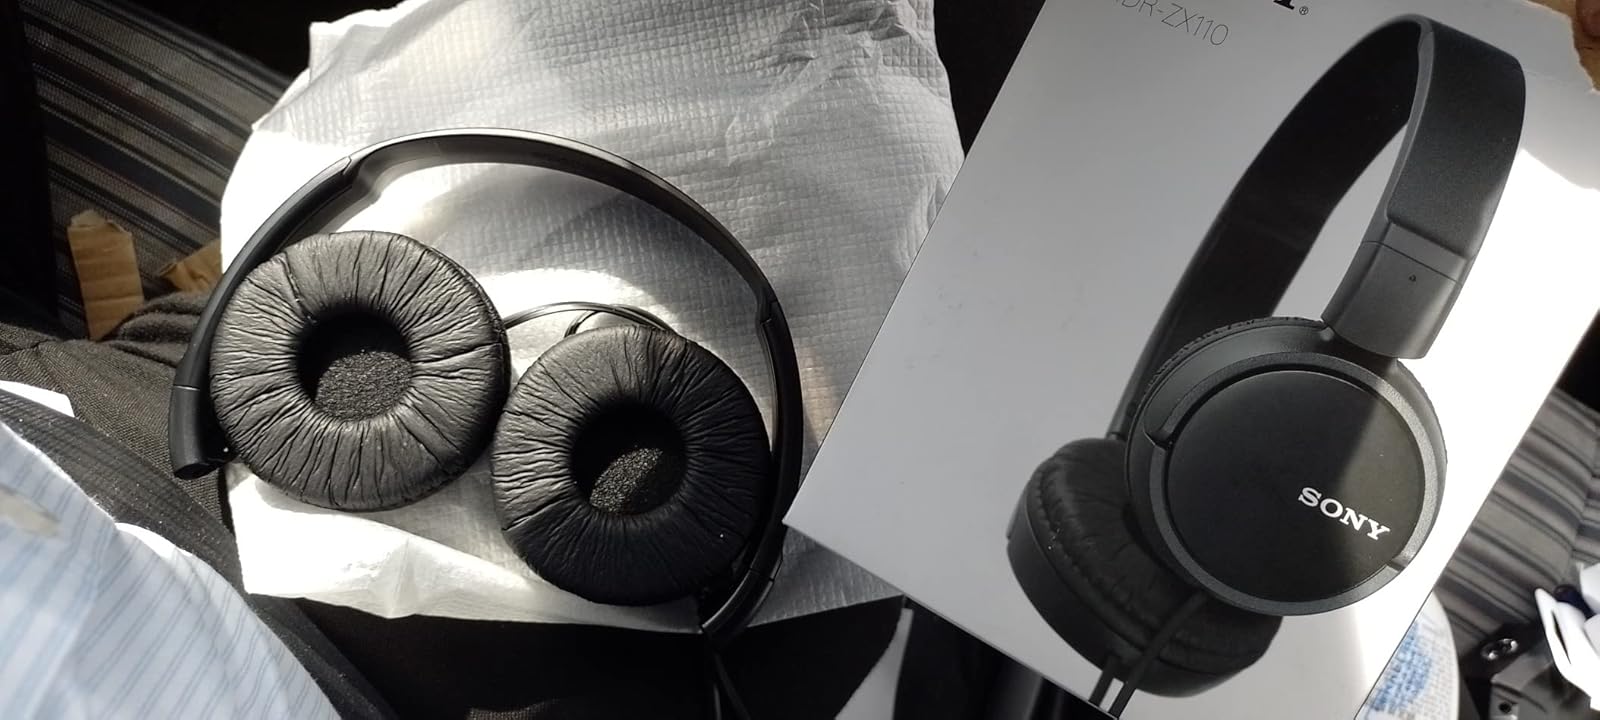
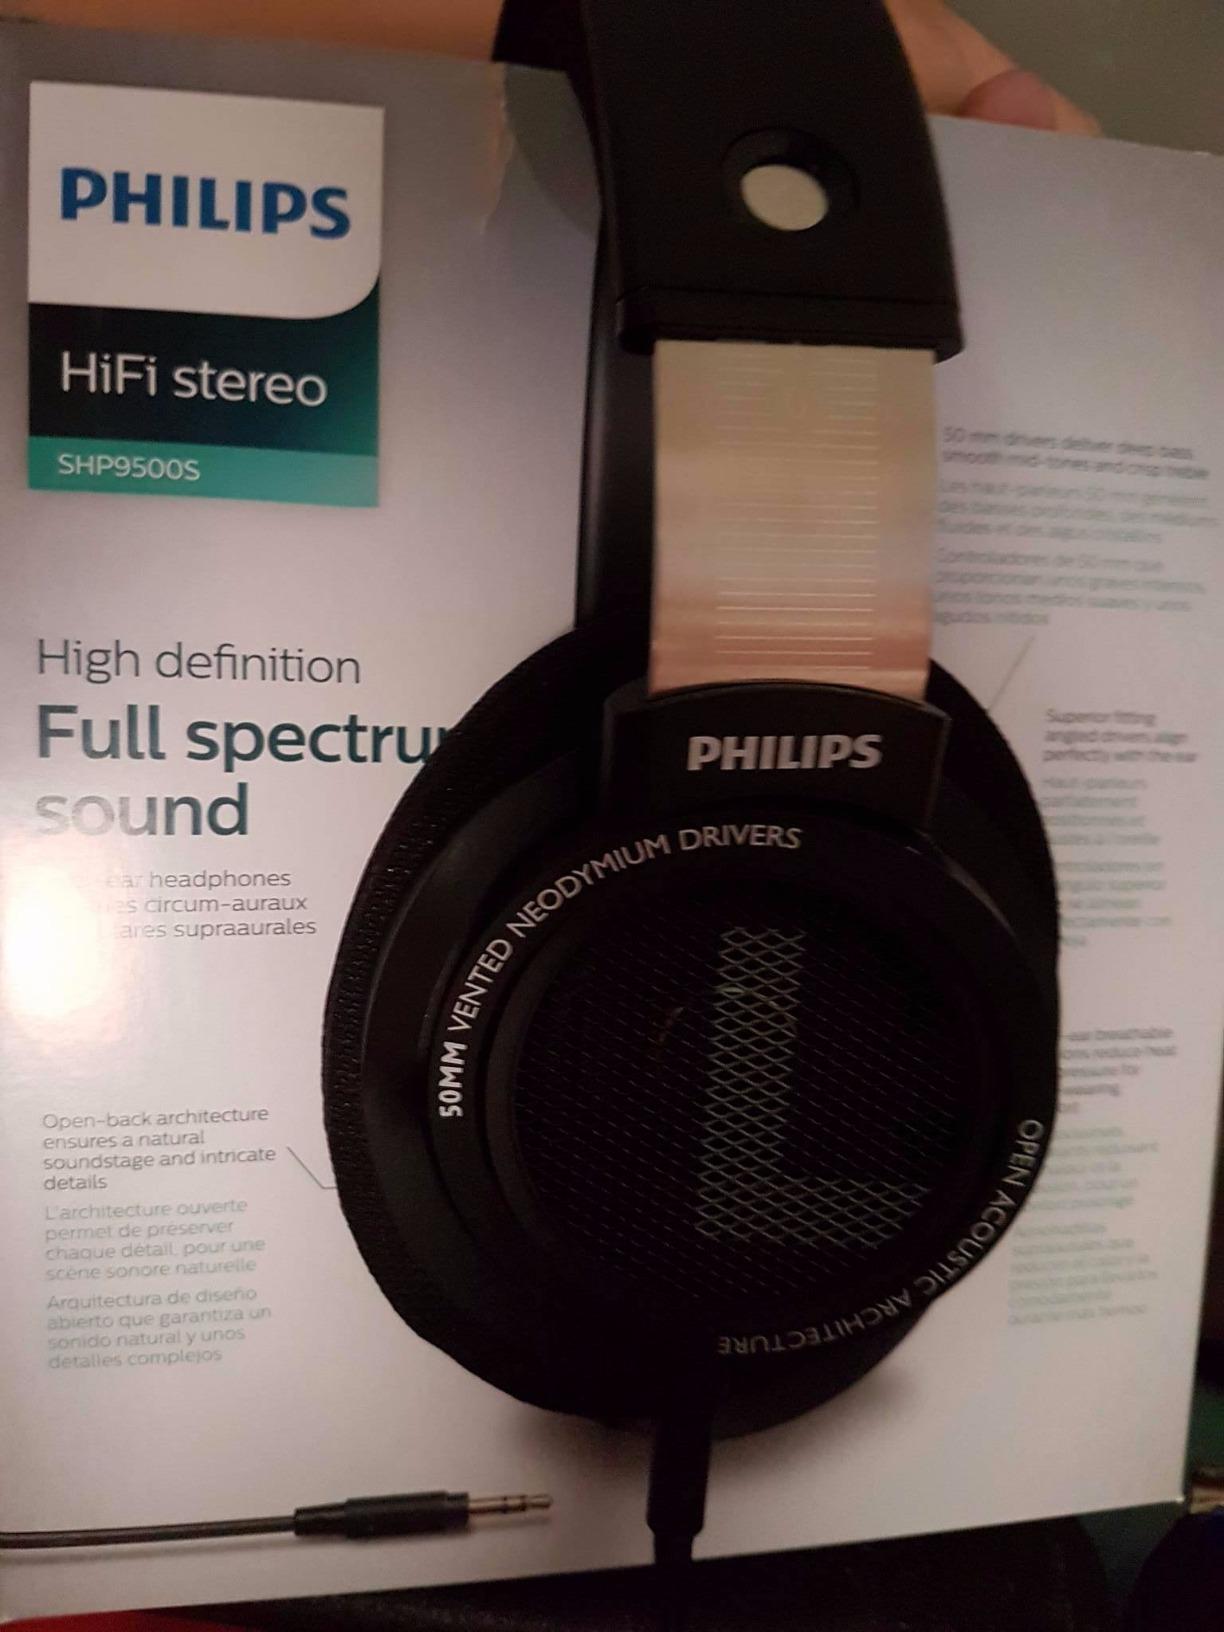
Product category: headphones
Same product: no